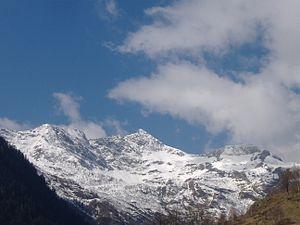
Le Pizzo di Gino, également connu sous le nom Menone, est une montagne des Alpes italiennes s'élevant à 2 245 m. d'altitude, située dans la province de Côme.